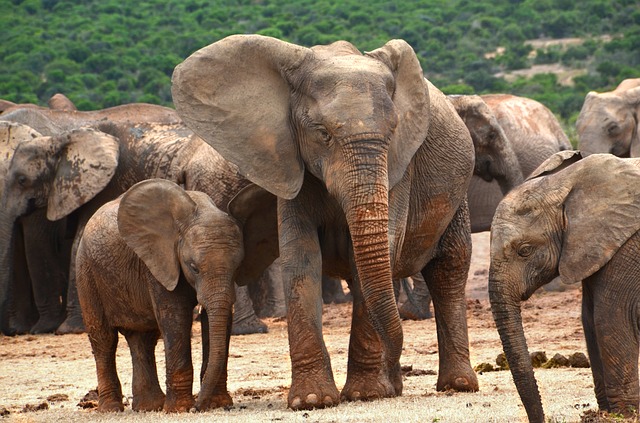
Label: elefante